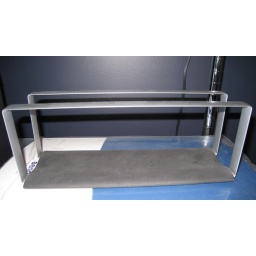
Designer time. Hold CDs in the middle. Material: silver Titamium shelf, black plastic bottom. Made in Denmark, Design by Tools